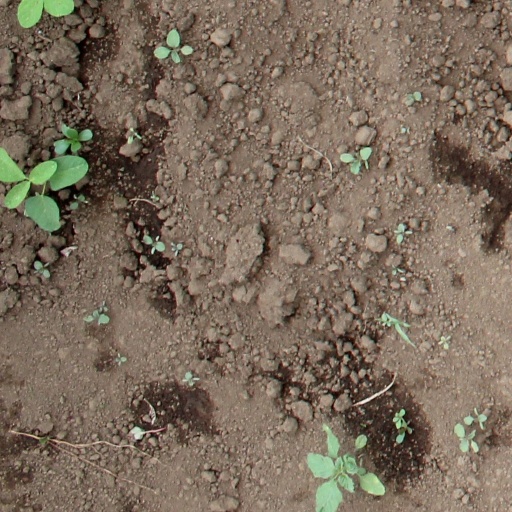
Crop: soybean